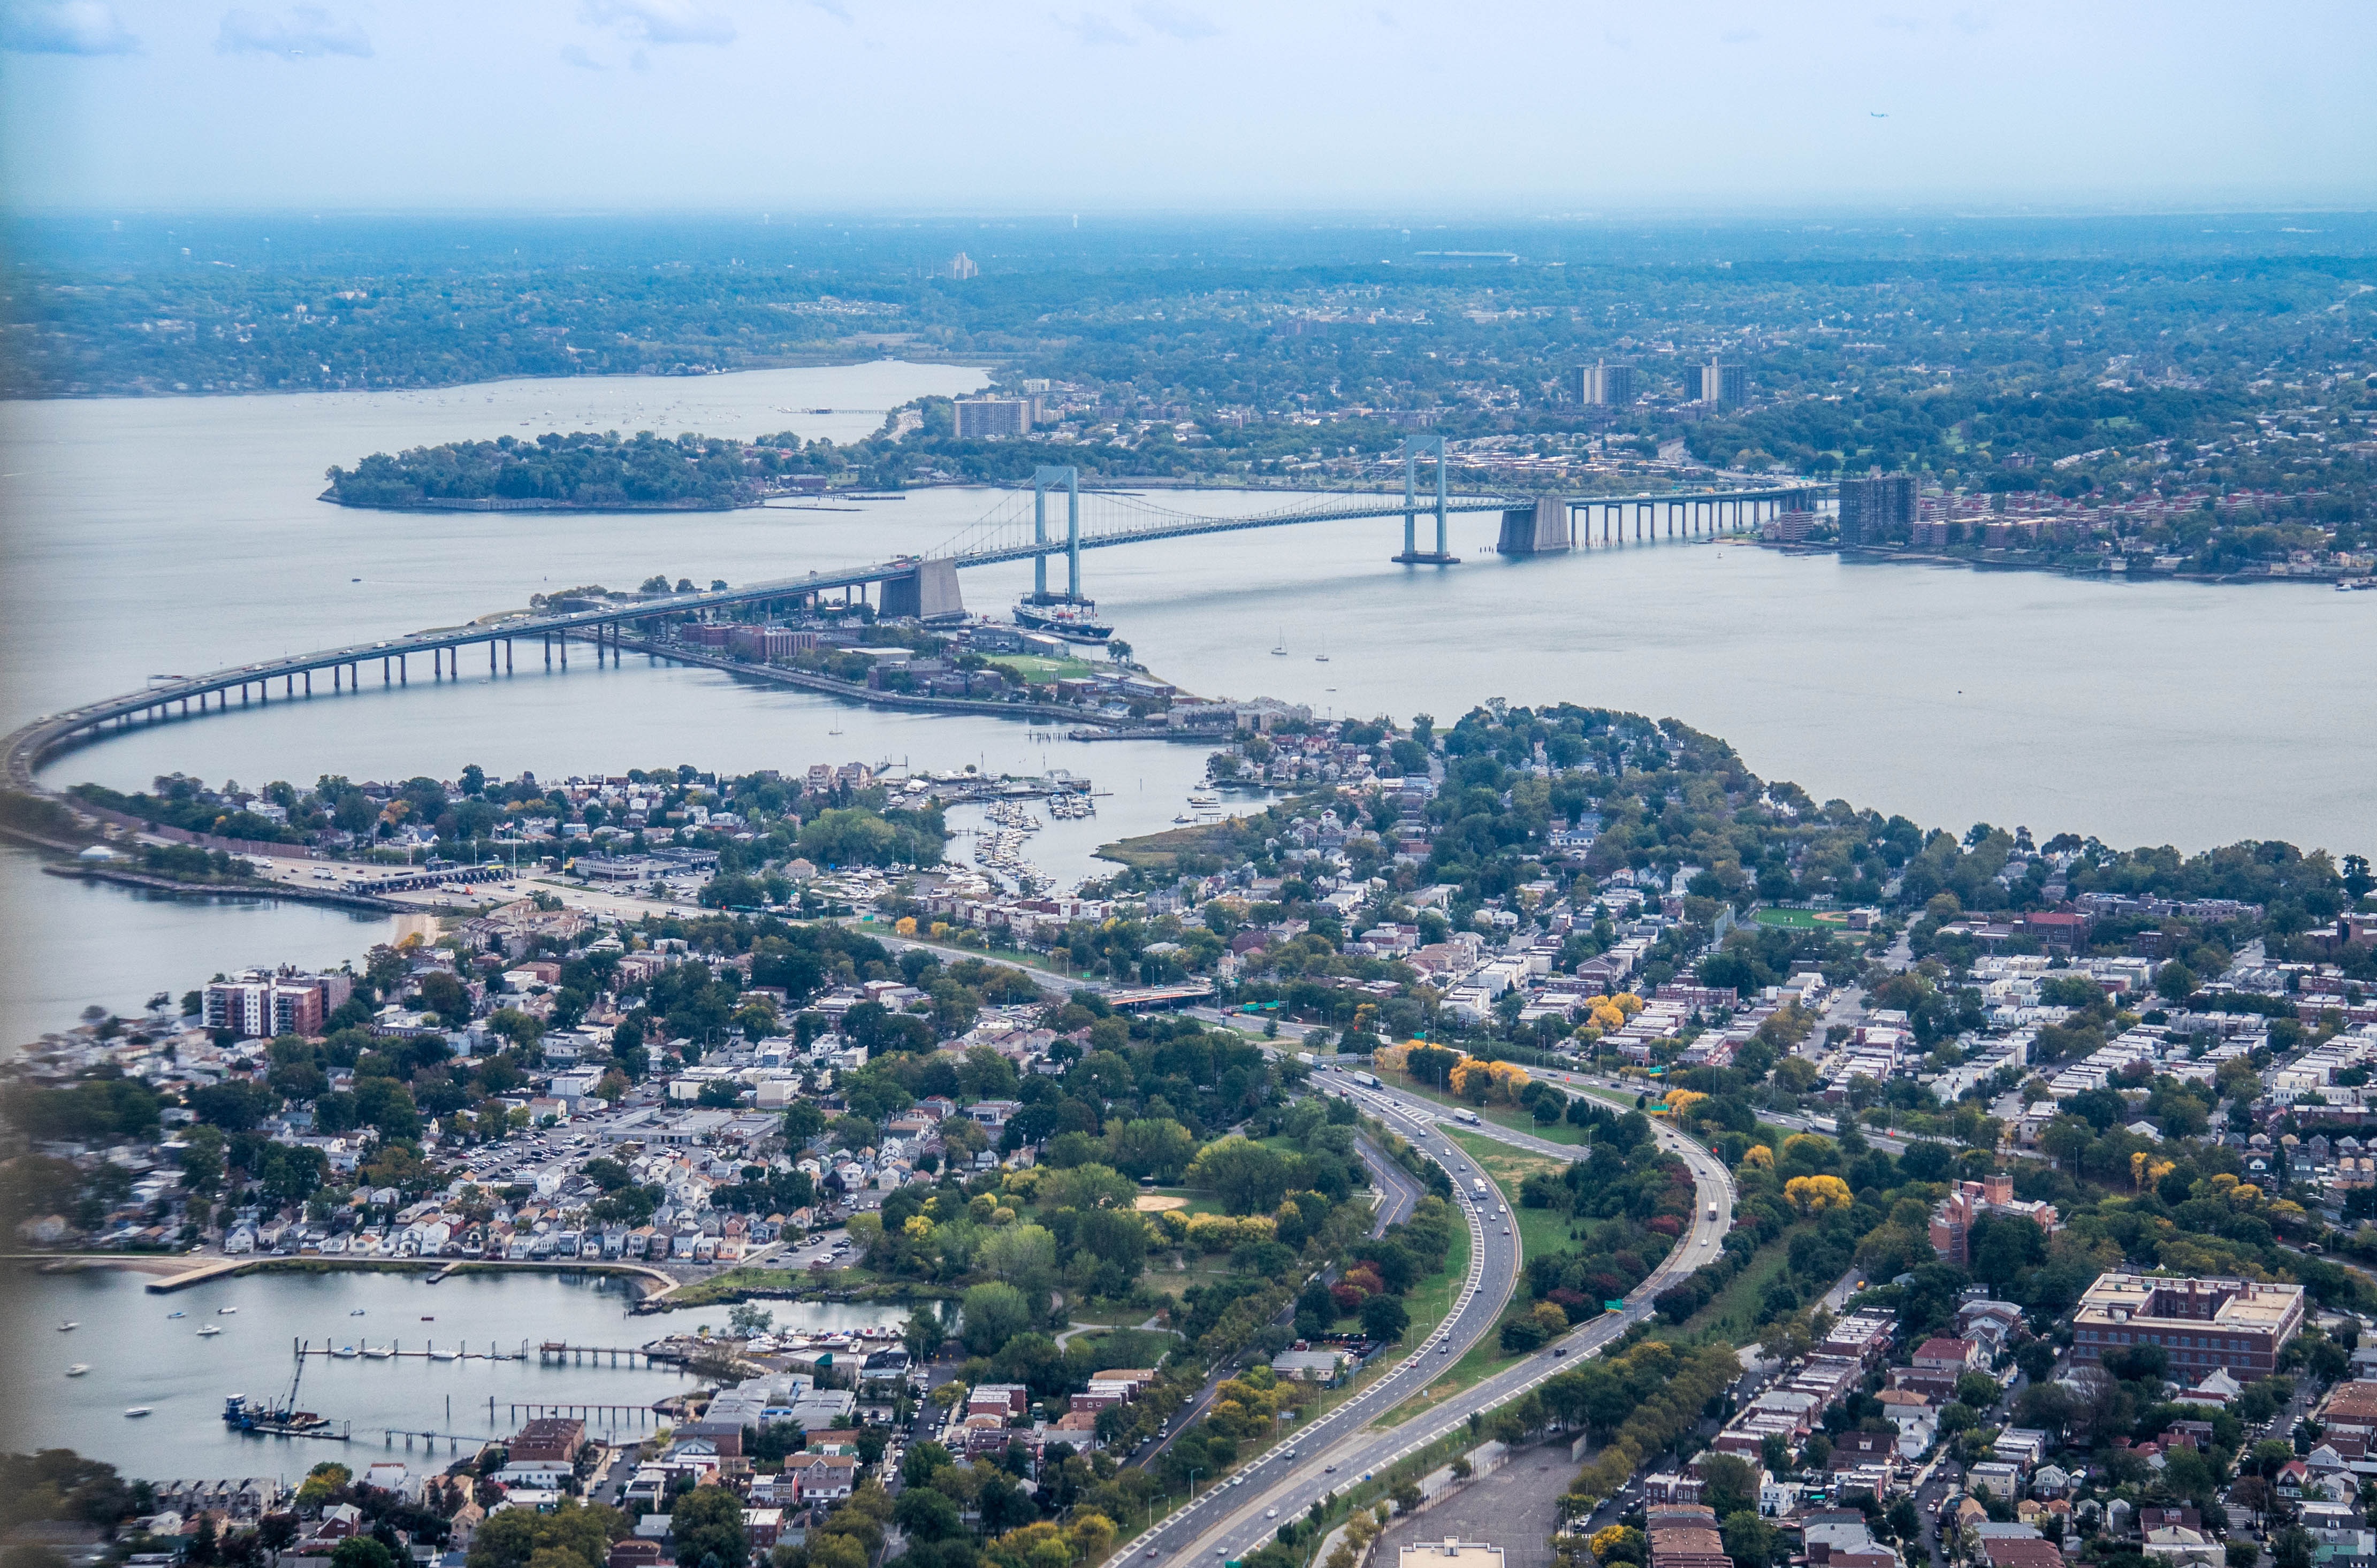
structure, bridge, skyline, photography, city, urban, new york, cityscape, waterfront, stadium, aerial view, bird's eye view, aerial photography, atmosphere of earth, sport venue